List of xxxHolic chapters

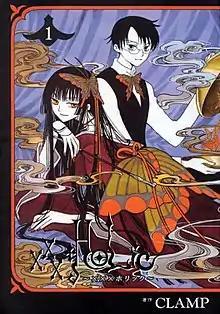
The cover of the first volume of "xxxHolic" as published by Kodansha on July 25, 2003 in Japan.

The chapters of the "seinen" manga series "xxxHolic" are written and illustrated by Clamp, a group of four manga artists. They have been serialized by Kodansha since 2003 and ended in February 2011. The series, which ties in strongly with another of Clamp's series, "", revolves around Kimihiro Watanuki, a high-school student plagued by spirits who is employed by Yūko Ichihara at her wish-granting shop.